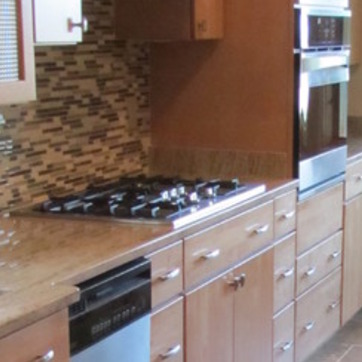
Material: metal